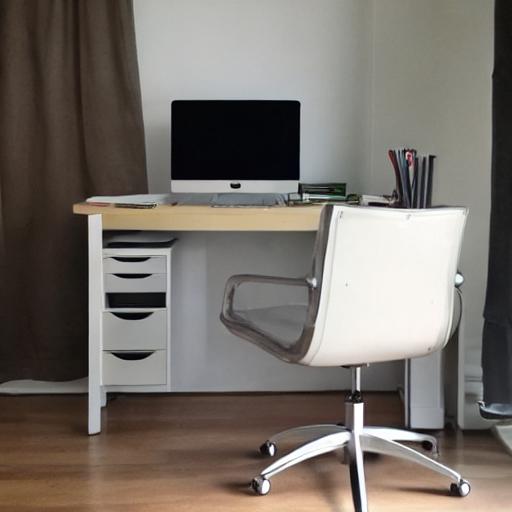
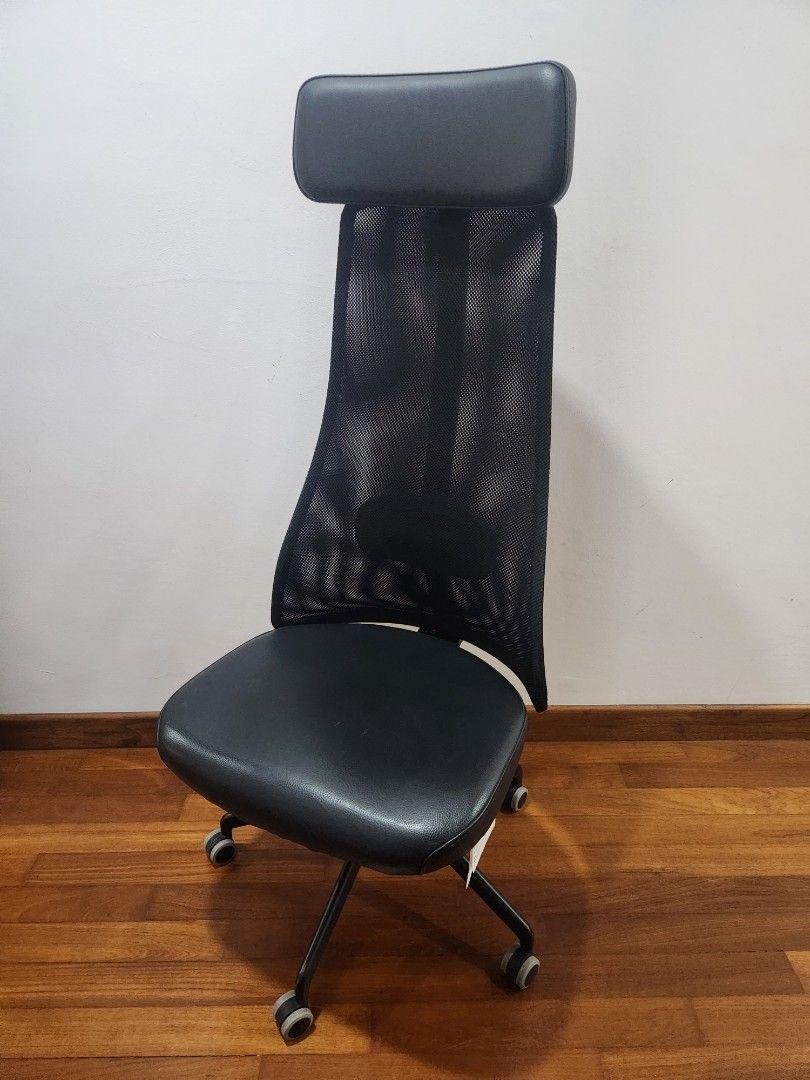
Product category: items_chair
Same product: no